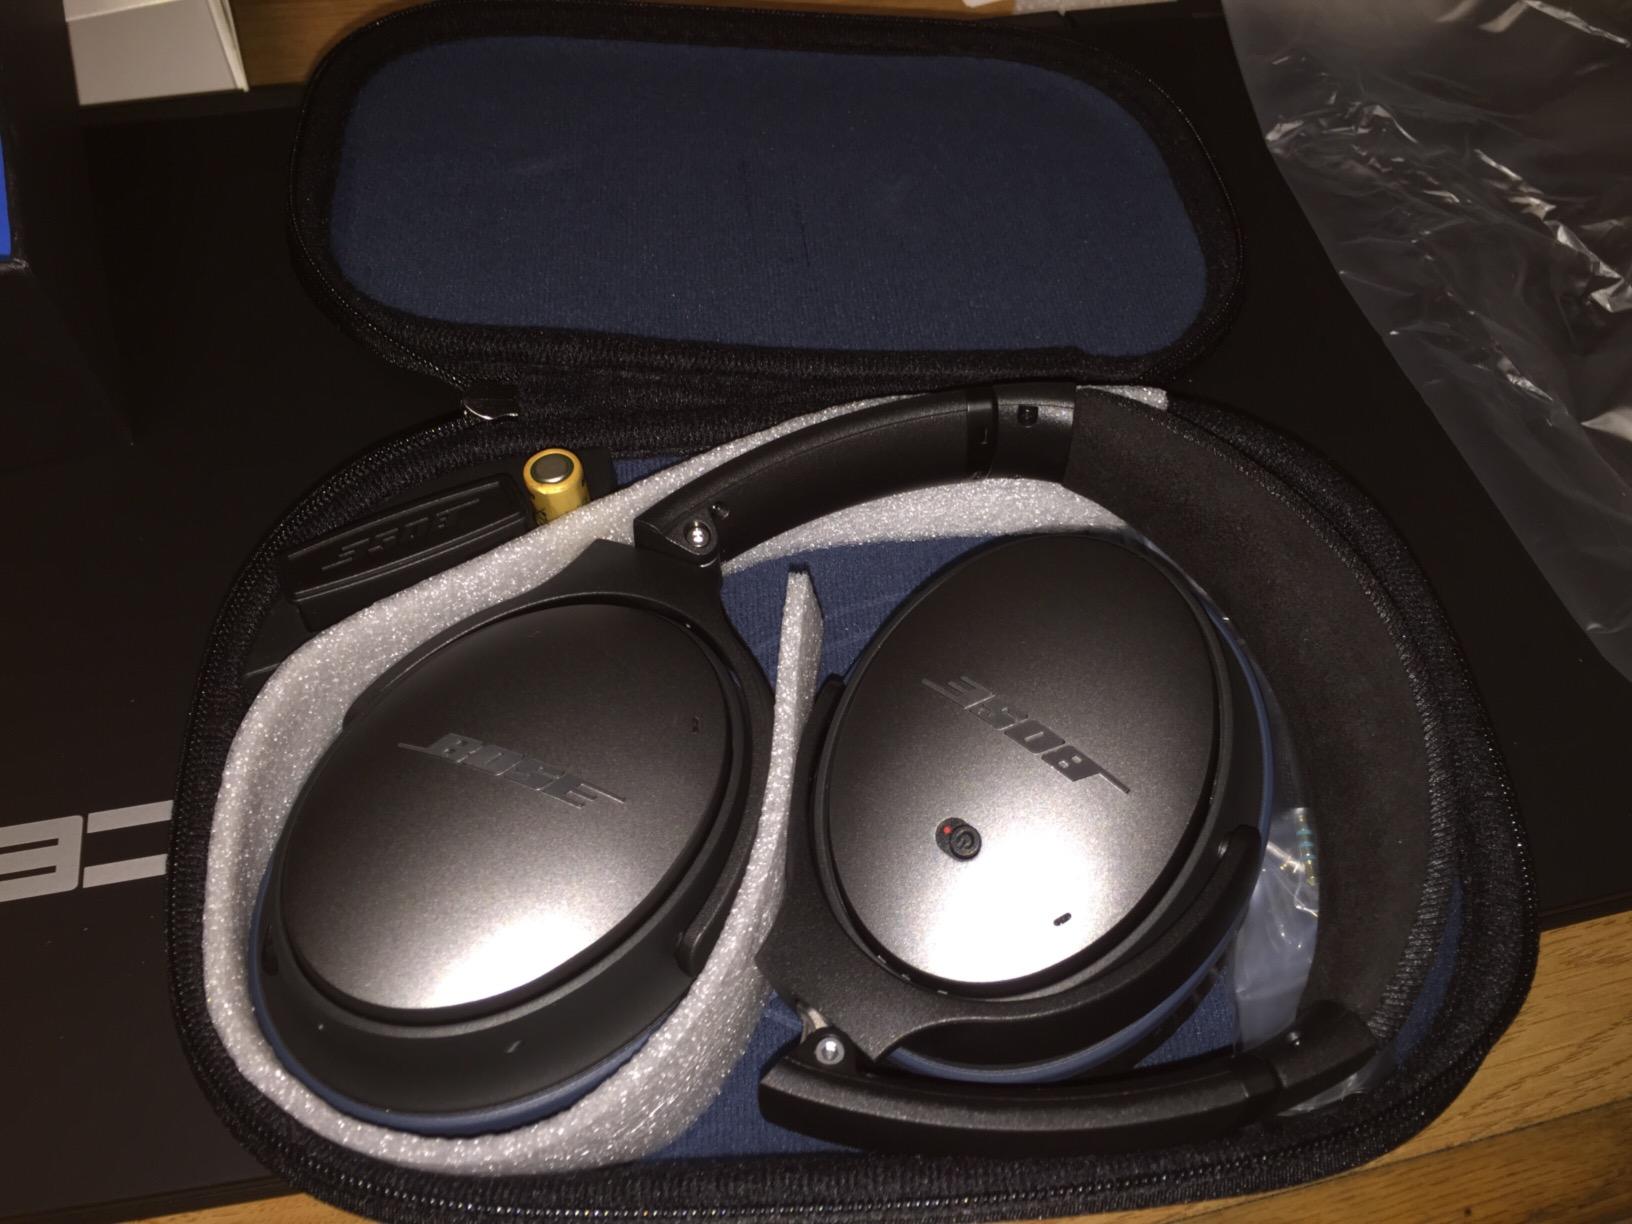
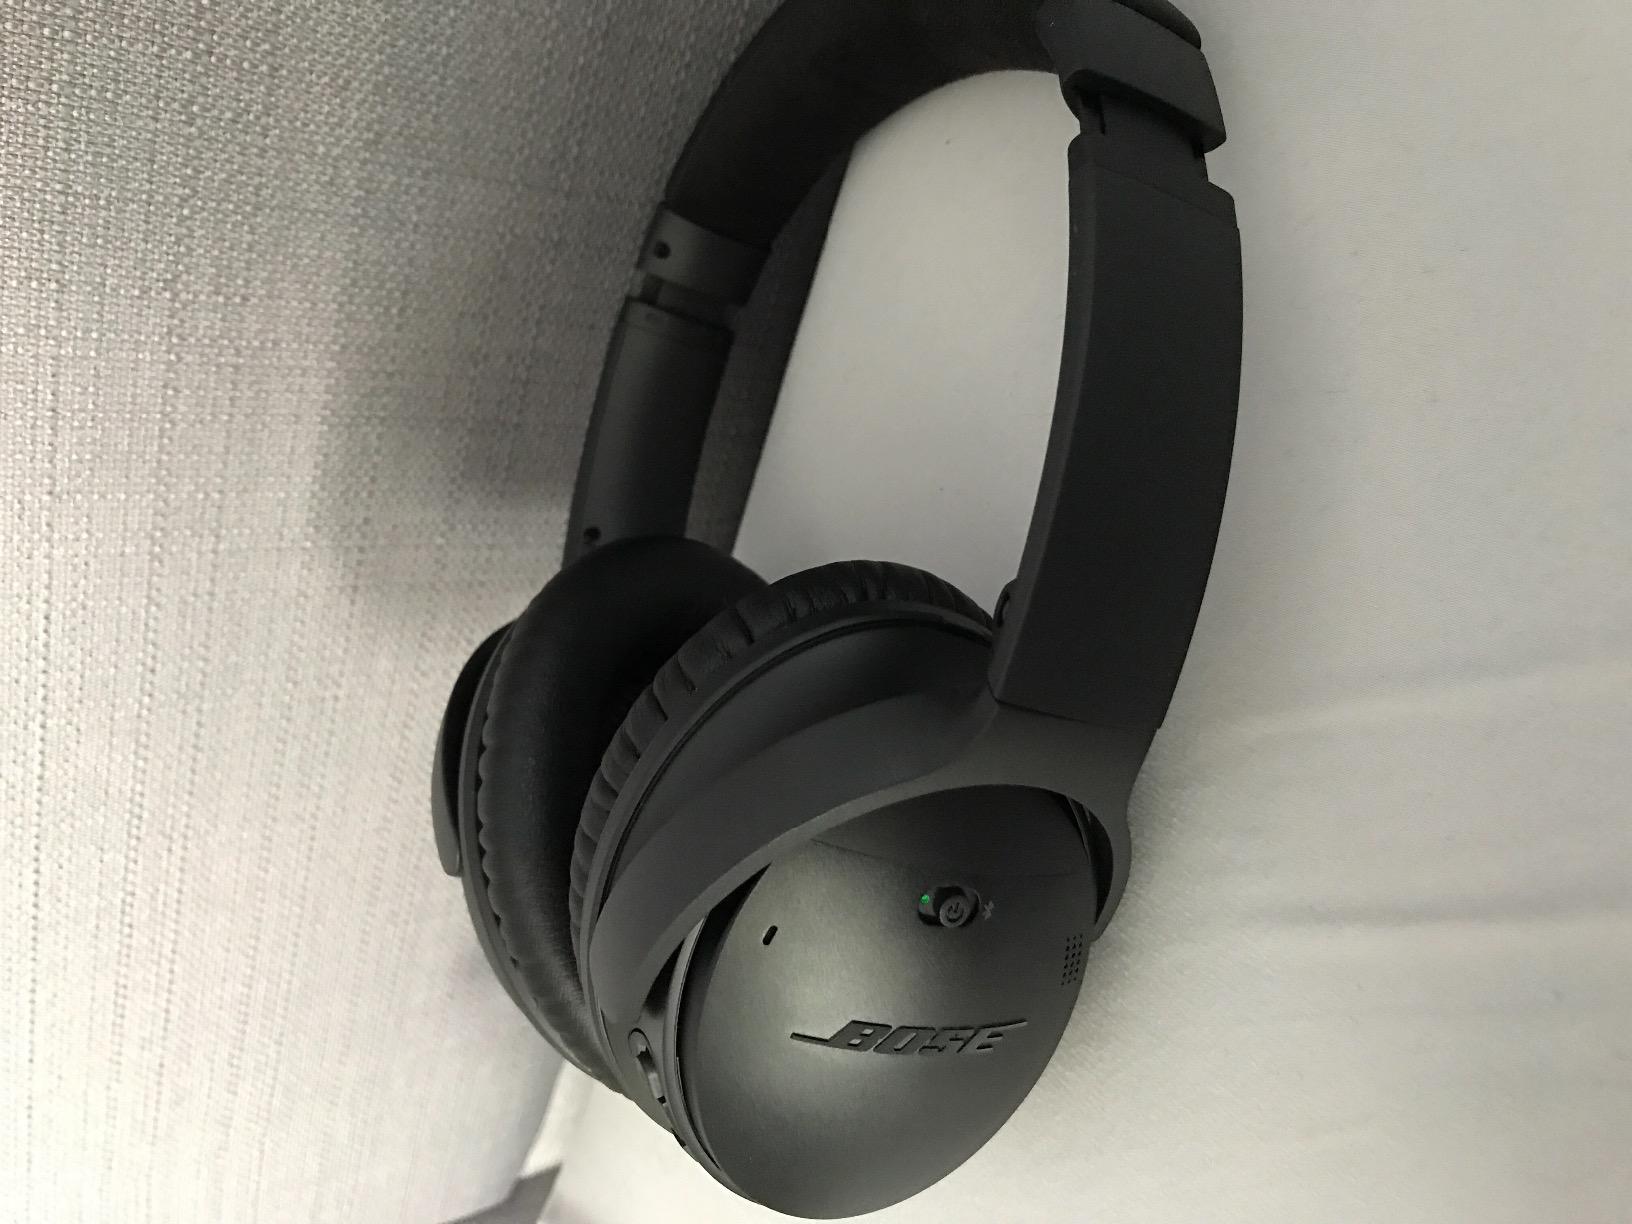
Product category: headphones
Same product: no